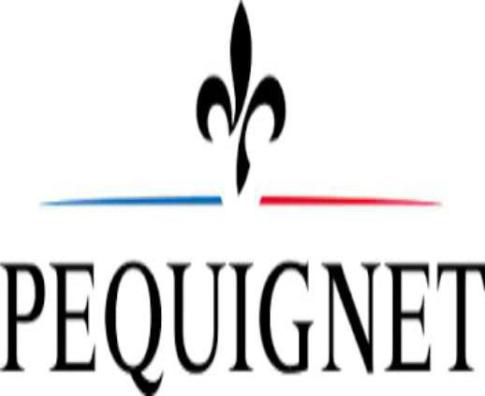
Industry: Clothes